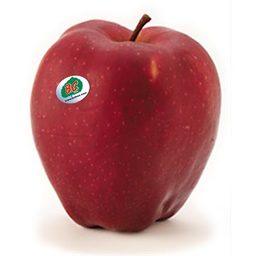
Label: Apple